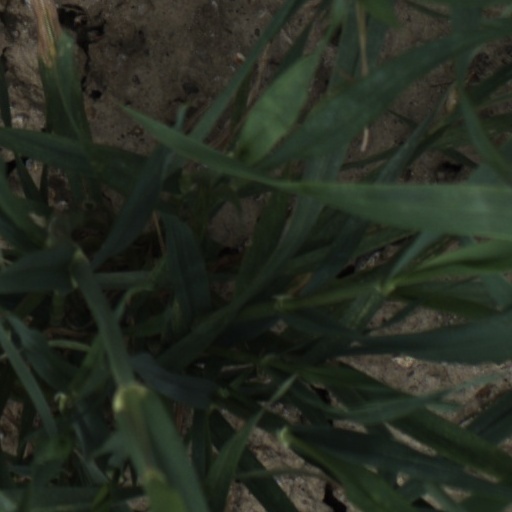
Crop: wheat